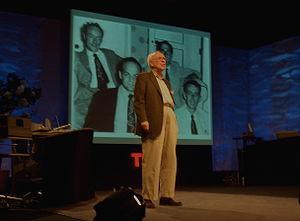
James Dewey Watson, né le 6 avril 1928 à Chicago, est un généticien et biochimiste américain.